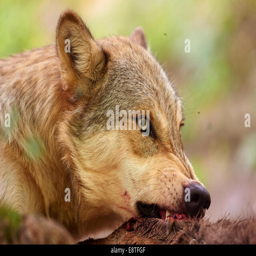
the gray wolf or grey wolf feeding on a kill